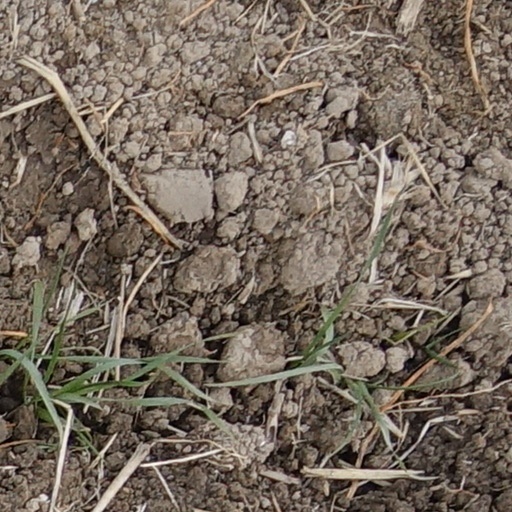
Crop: wheat